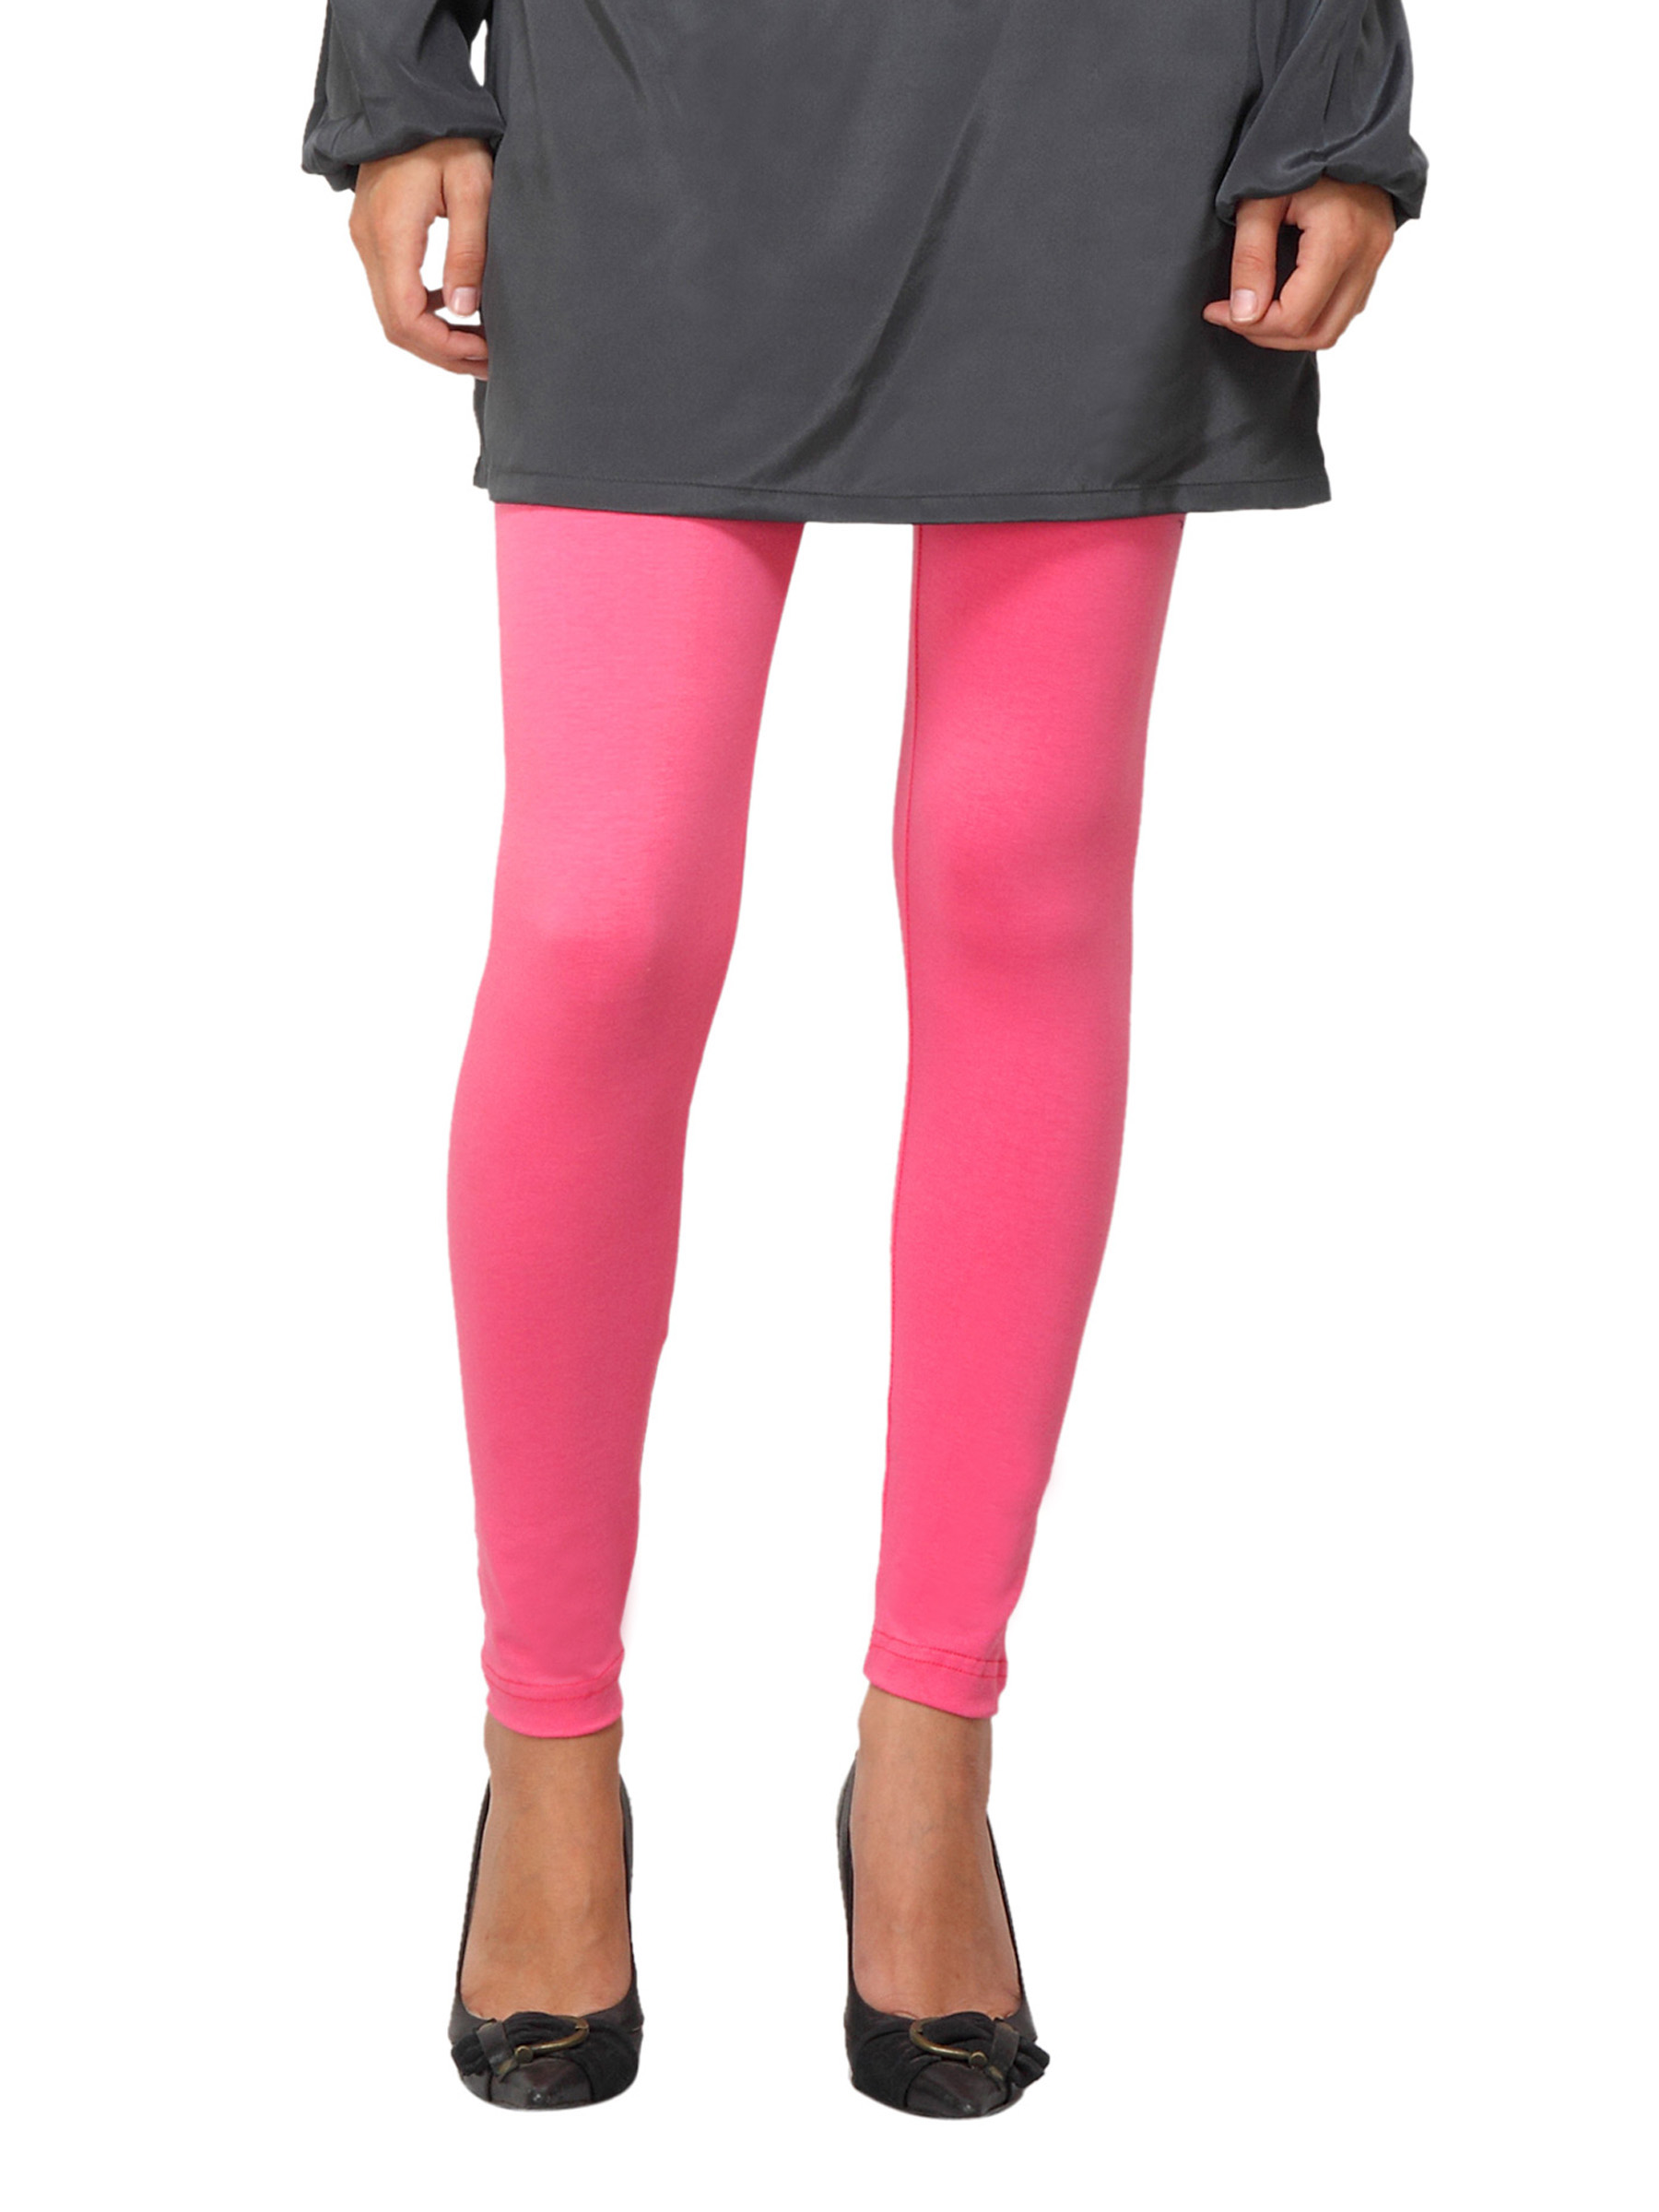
Femella Women Pink Leggings
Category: Apparel / Bottomwear / Leggings
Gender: Women
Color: Pink
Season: Summer 2012
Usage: Casual